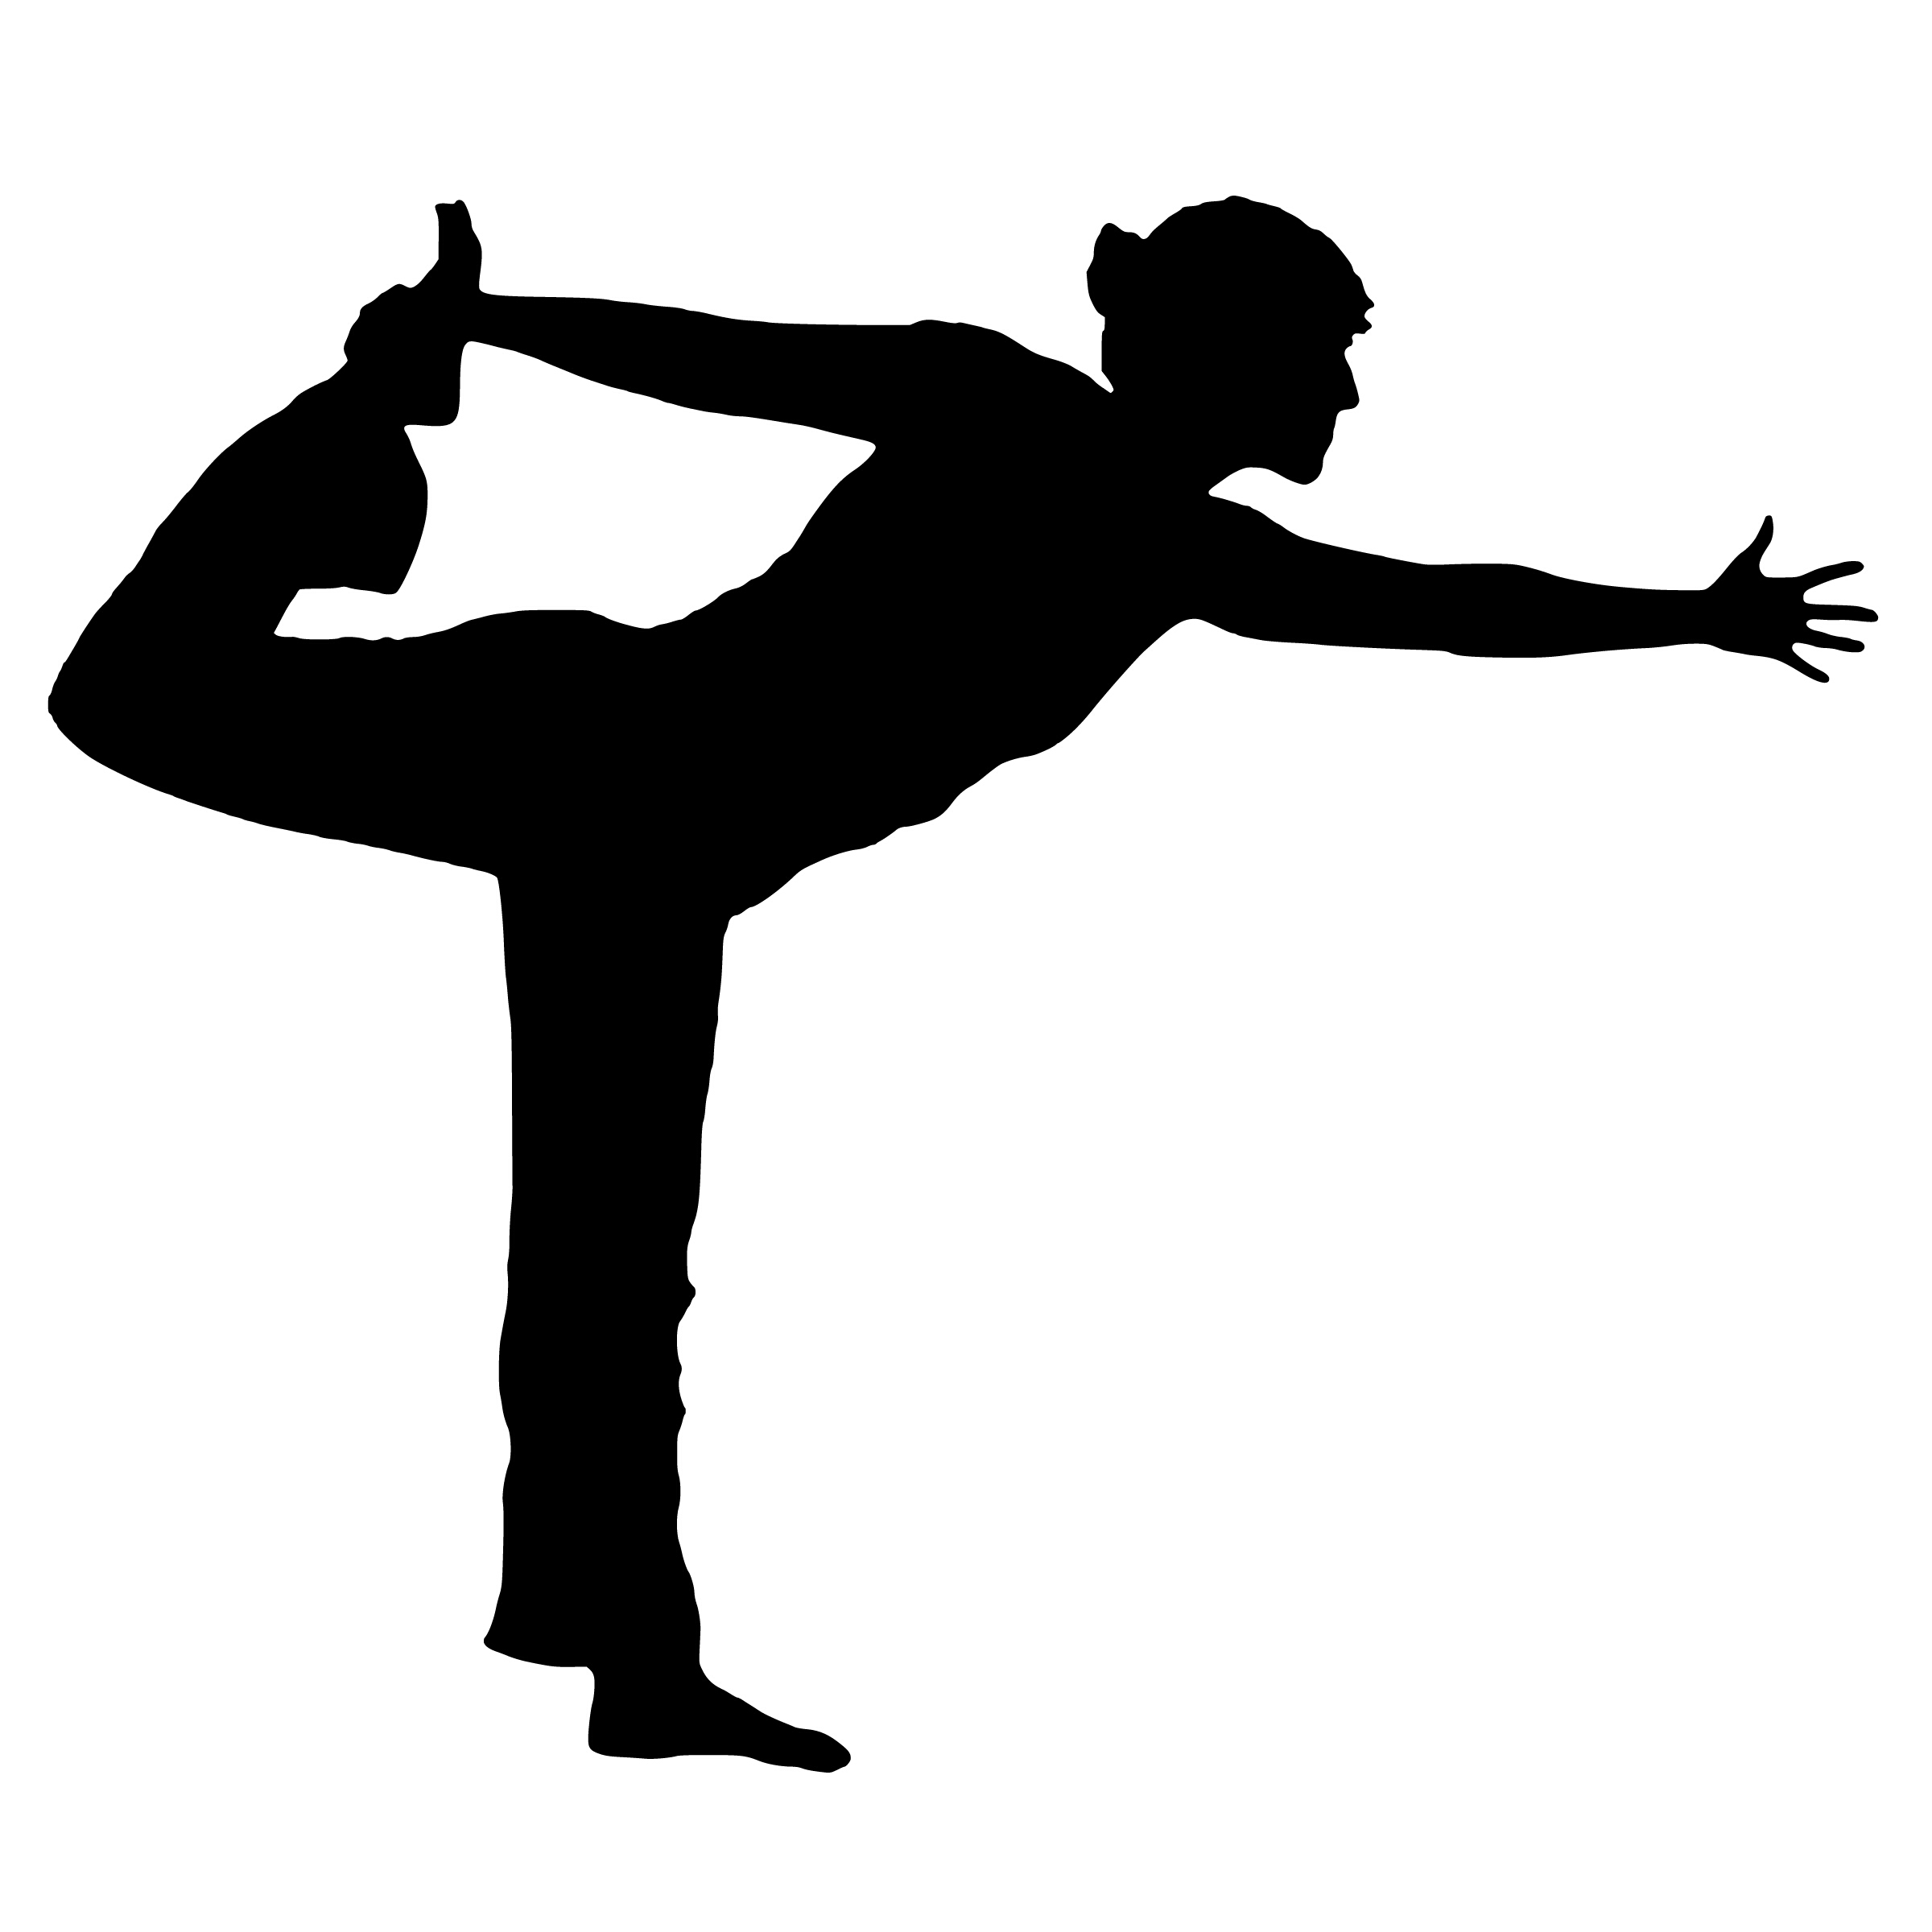
silhouette, pilates, fitness, dancing, exercise, ballet, woman, dancer, gymnastics, balance, flexibility, action energy, position, strength, ballet dancer, silhouetted, art, people, motion, yoga, pose, female, workout, yoga pose, wellness, stretching, slim, training, healthy, body, girl, gym, yoga poses, standing, joint, black and white, shoulder, arm, physical fitness, line, shoe, angle